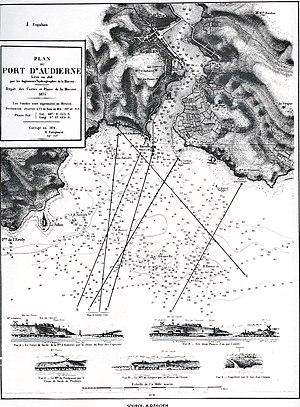
Plan d'accès au port d'Audierne dessiné en 1875 par les ingénieurs hydrographes de la Marine (Archives départementales du Finistère).
Audierne [odjɛʁn] est une commune française située dans le département du Finistère en région Bretagne.
Audierne [odjɛʁn] est une ancienne commune française, située dans le département du Finistère en région Bretagne.